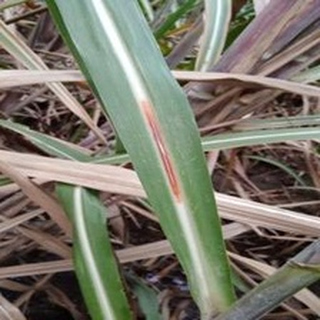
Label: sugarcane_red_rot